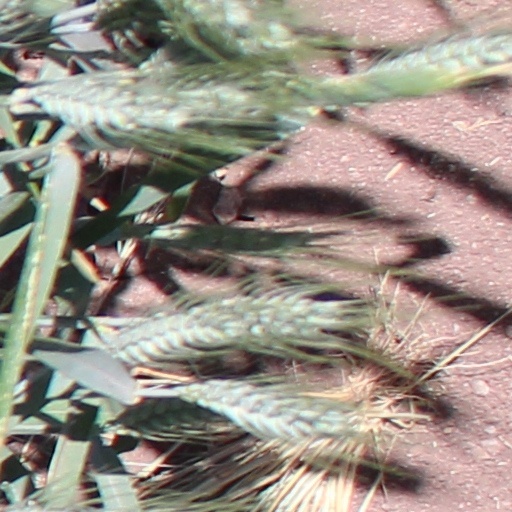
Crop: wheat